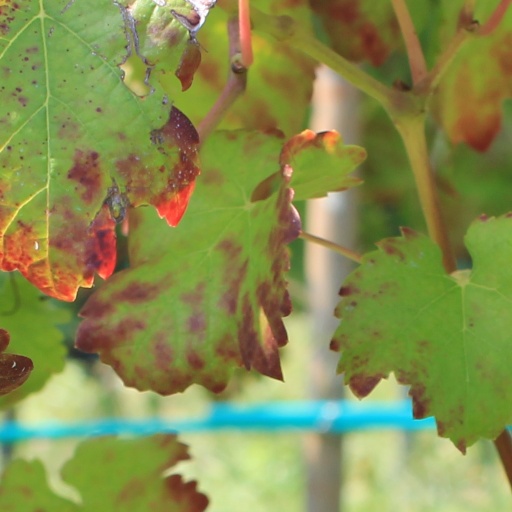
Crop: grape